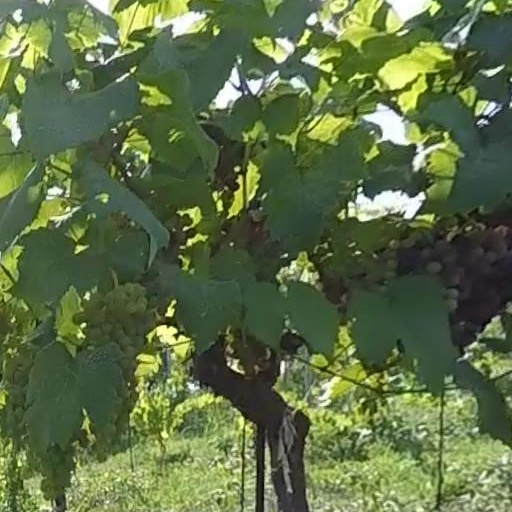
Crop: grape